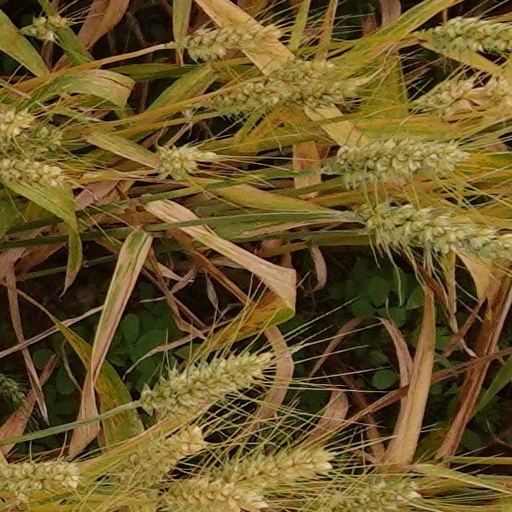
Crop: wheat